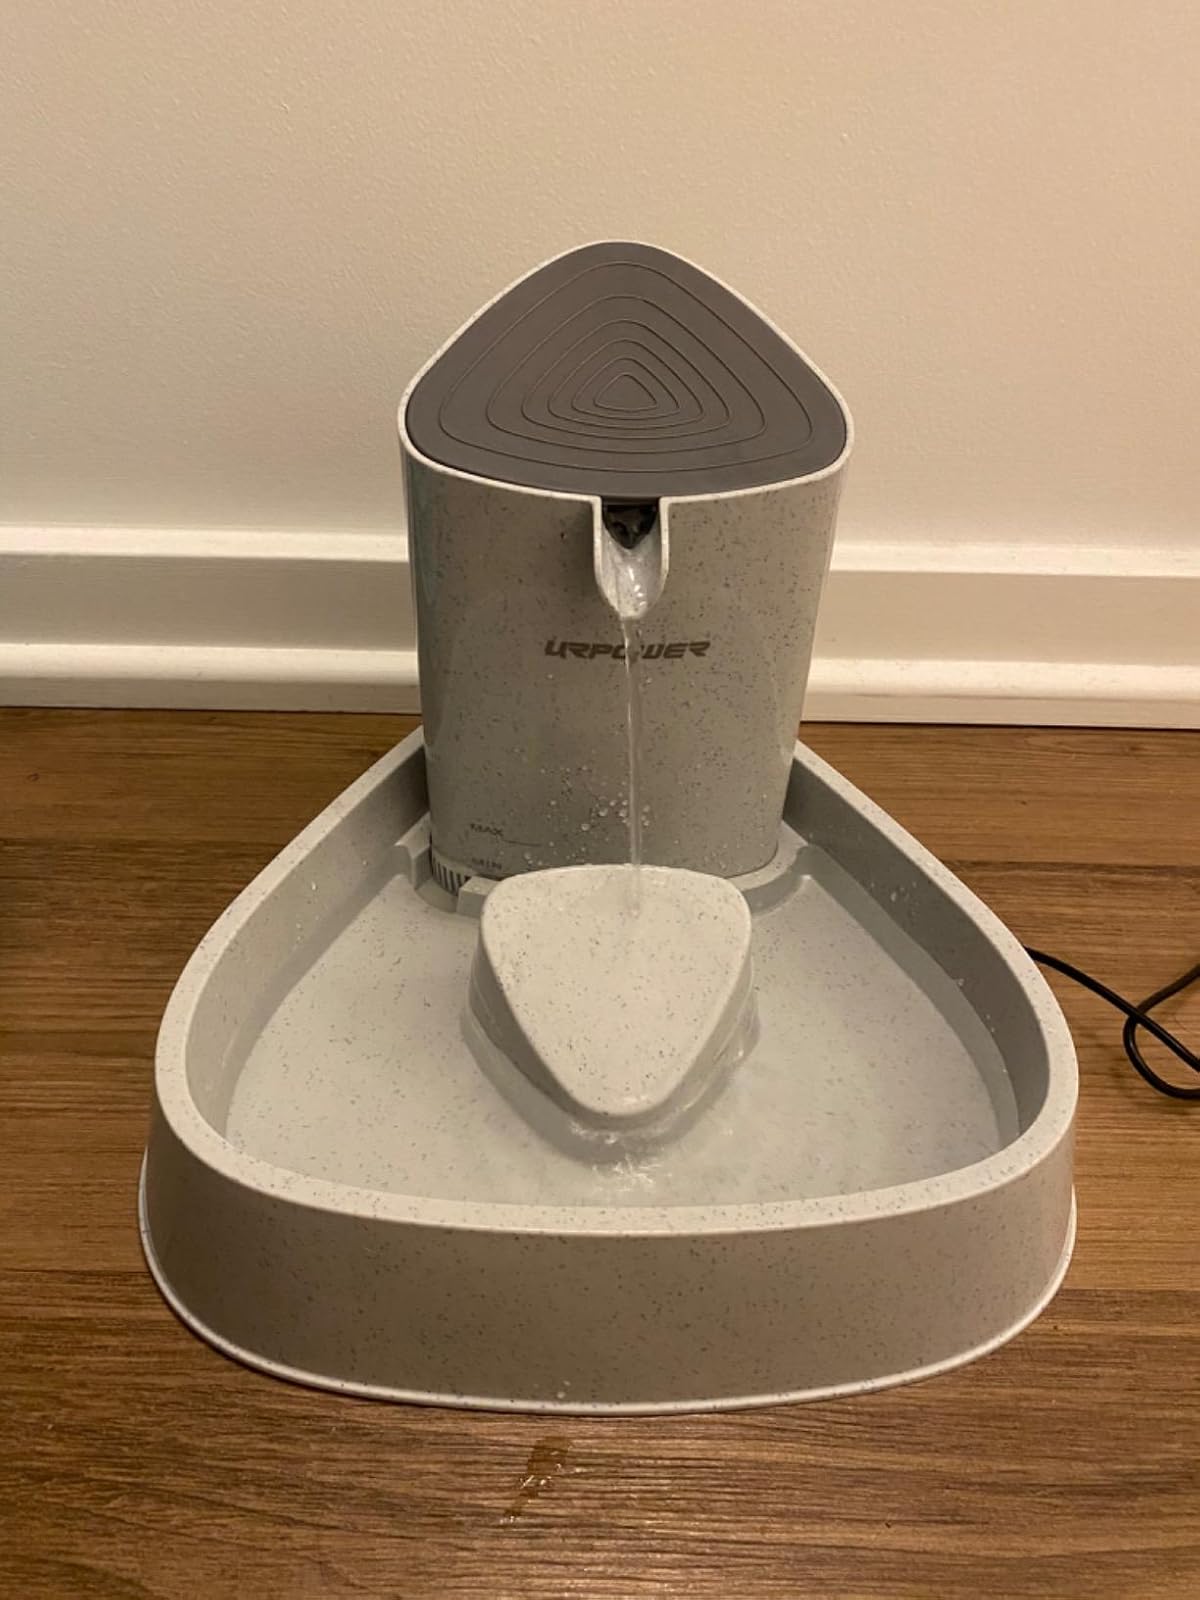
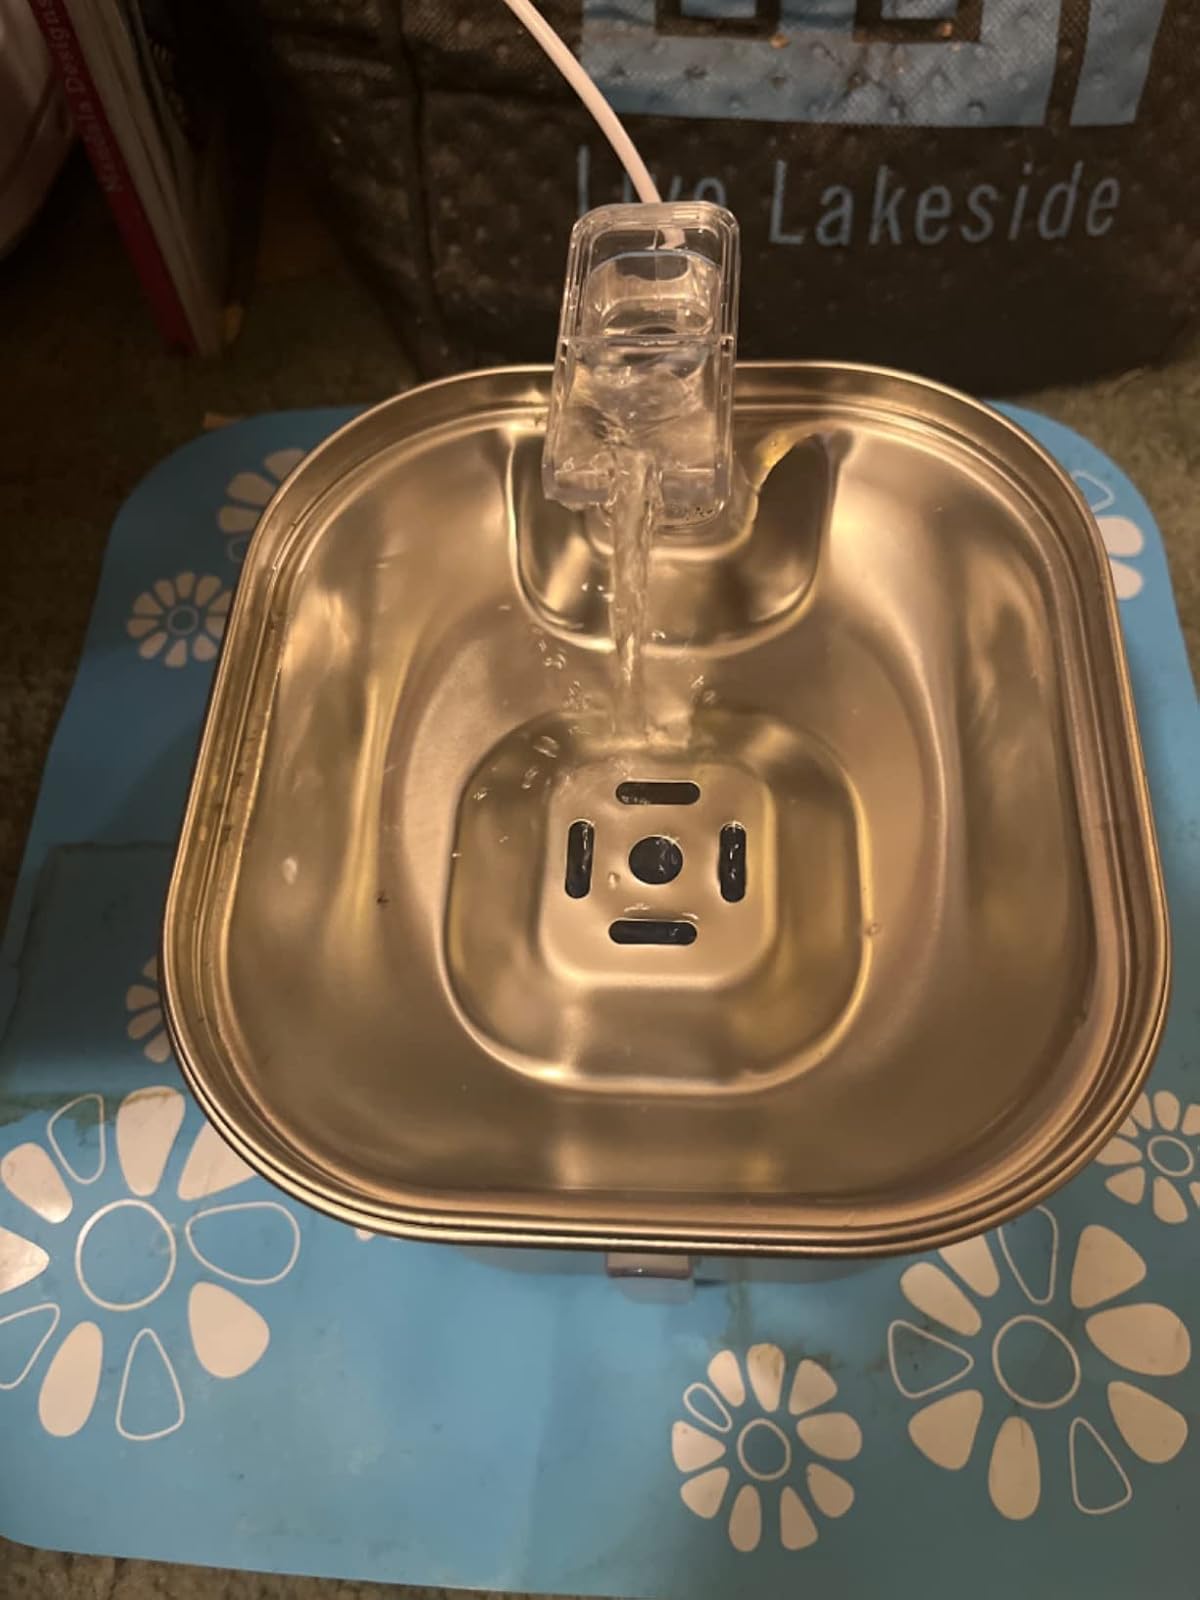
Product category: items_bowl
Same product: no